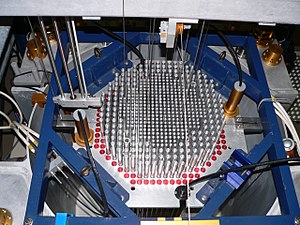
Kernereaktor
Kernen i "CROCUS", en mindre kernereaktor til forskning ved EPFL i Lausanne i Schweiz.
En kernereaktor er stedet, hvor der udvindes energi ved spaltning eller sammensmeltning af atomkerner.